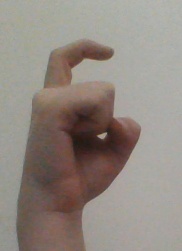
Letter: ra